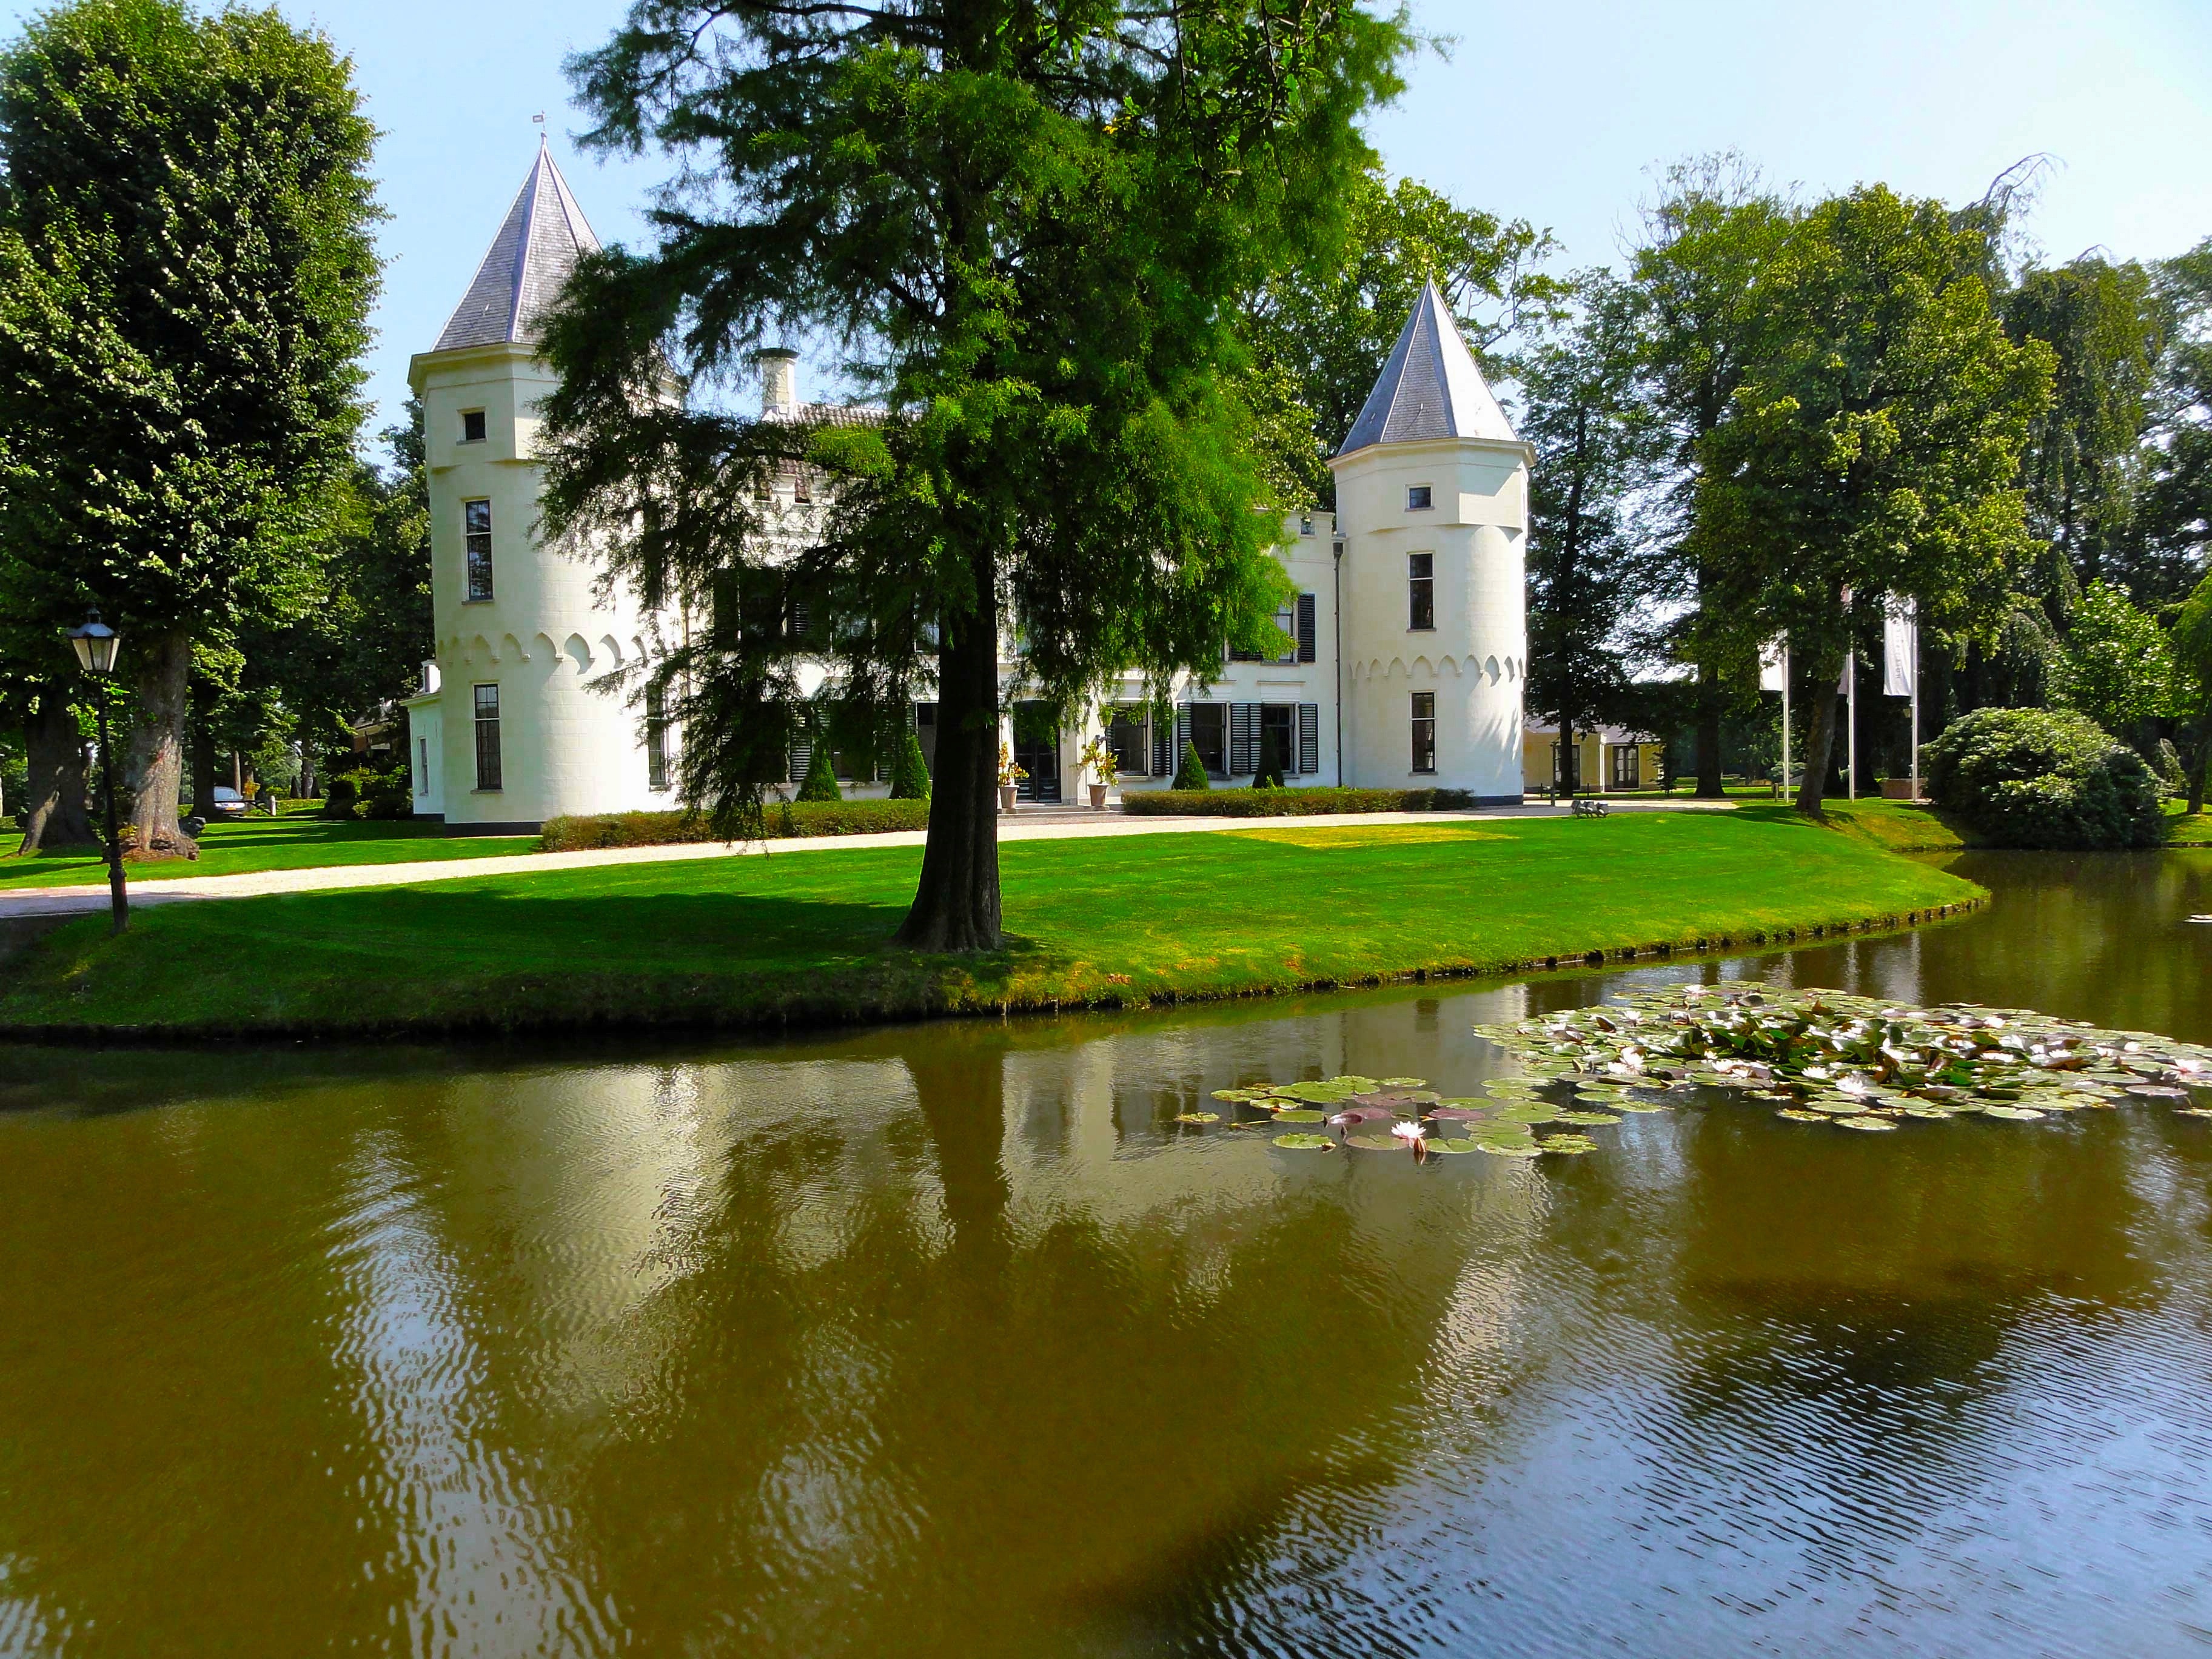
tree, water, nature, grass, architecture, sky, lawn, mansion, house, lake, building, chateau, palace, home, summer, pond, spring, reflection, park, garden, waterway, trees, outside, netherlands, clouds, reflections, estate, yard, reflecting pool, ra nijkerk